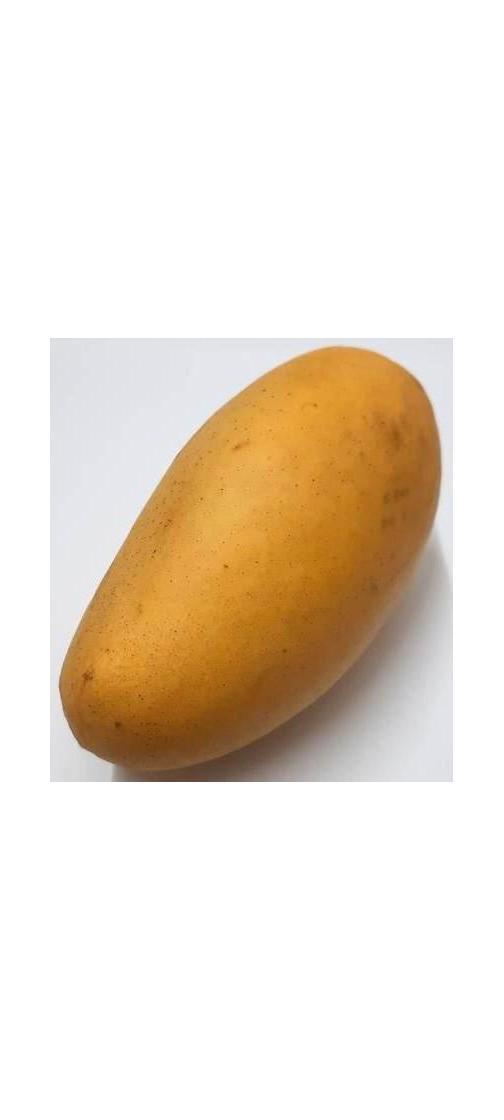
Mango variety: Katimon